Green & Black's

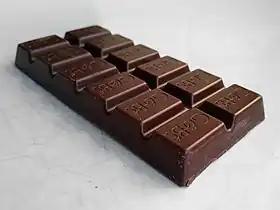
A Green and Black's dark chocolate bar

Green & Black's was founded in 1991 by the couple Craig Sams and Josephine Fairley, organic food pioneer and journalist respectively. The name was derived from a wordplay — "Green" standing for the environmental concerns of the founders, and "Black" for the high cocoa solids chocolate they wished to provide. In 1994, the company began purchasing Fairtrade cocoa from Maya farmers in Belize for the Maya Gold chocolate bar, and was awarded the Worldaware Business Award in 1994 for good business practice, as well as the UK's first Fairtrade mark. The company has a small office in Punta Gorda, Belize.